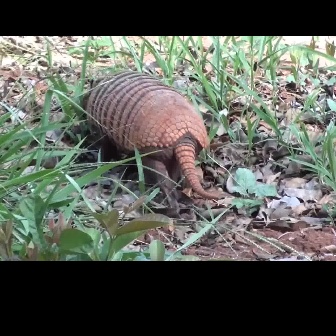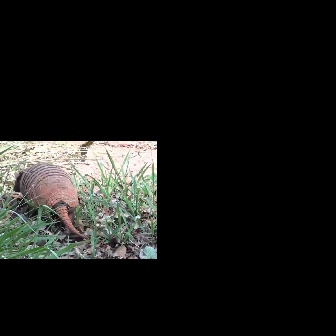
  Please identify the target specified by the bounding box [84,70,220,205] in the first image and locate it in the second image. Return the coordinates in [x_min,y_min,x_max,y_max] format.
Answer: [13,162,89,239]